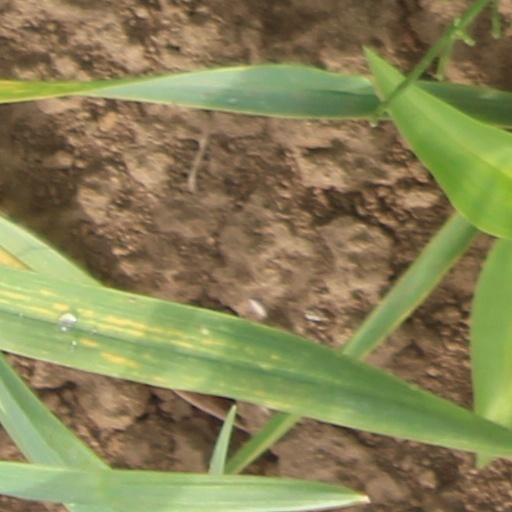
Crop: wheat